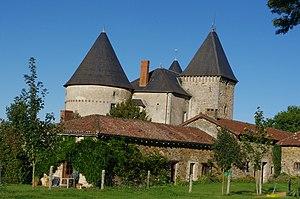
Château de Brie, commune de Champagnac-la-Rivière, Haute-Vienne, France
Champagnac-la-Rivière est une commune française située dans le département de la Haute-Vienne, en région Nouvelle-Aquitaine.
Cet article recense les monuments historiques de la Haute-Vienne, en France.